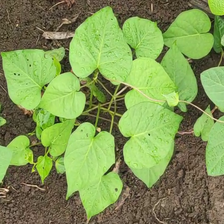
Weed species: Obscure_morning _glory(Ipomoea obscura)